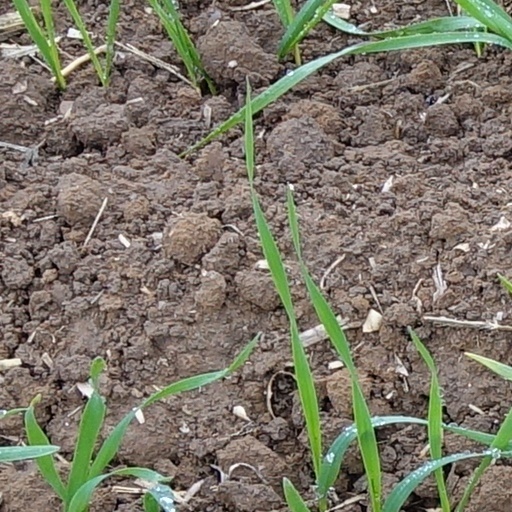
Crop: wheat